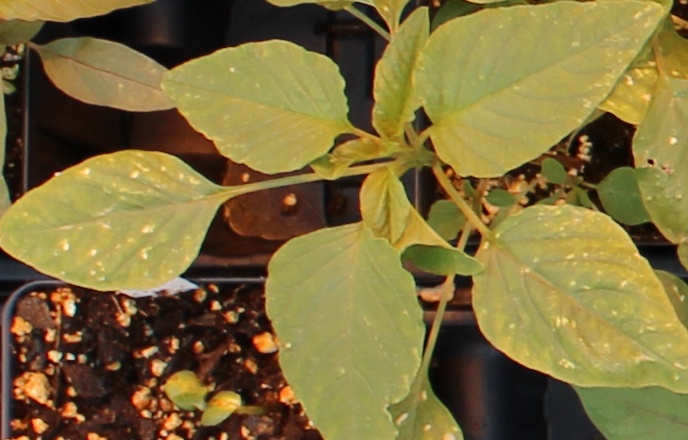
Label: Palmer Amaranth